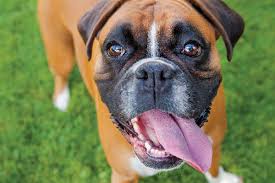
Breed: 225-n000082-boxer